Todd Woodbridge

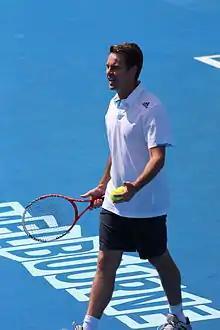
Woodbridge at the 2015 Australian Open

Woodbridge was a personality of the Seven Network from 2006 to 2018, working for Seven Sport as a tennis analyst/commentator/host on the network's summer of tennis coverage, including the Australian Open.